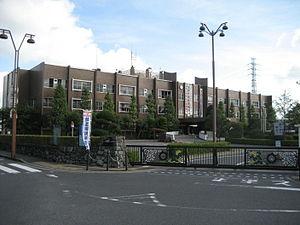
Yashio est une ville située dans la préfecture de Saitama, au Japon.